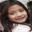
Label: girl